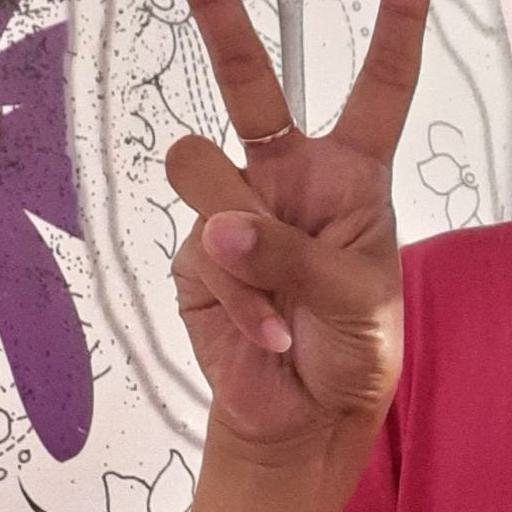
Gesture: peace